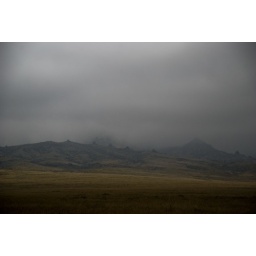
Storm clouds over mountains in Hustai National Park